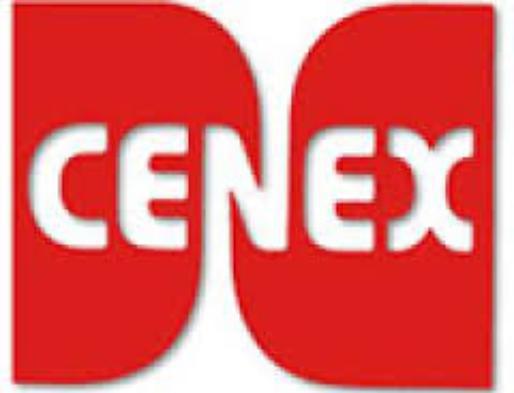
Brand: Cenex
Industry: Others